Kirkby Brook

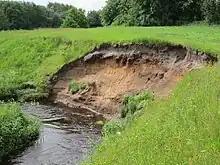
Kirkby Brook, near Valley Road

Kirkby Brook is the name for Simonswood Brook in Kirkby, a minor river (brook) in Merseyside, England, that is a tributary to the River Alt in the Alt catchment. It is located entirely within the town of Kirkby in the Metropolitan Borough of Knowsley.